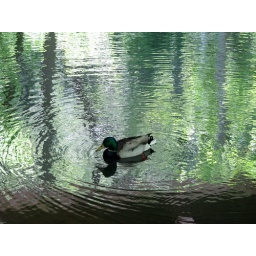
duck under the bridge